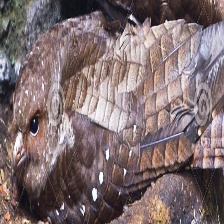
Species: OILBIRD
Scientific name: STEATORNIS CARIPENSIS